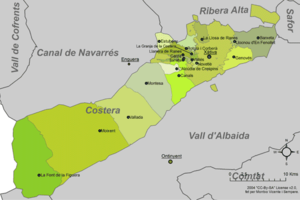
La Costera est une comarque de la province de Valence, dans la Communauté valencienne, en Espagne. Son chef-lieu est Xàtiva. C'est une comarque catalanophone.